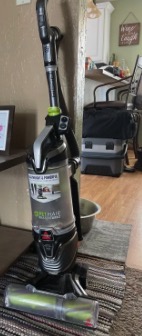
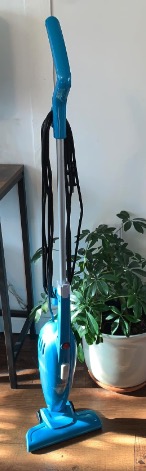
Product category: items_vacuum
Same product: no